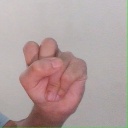
अक्षर: स